Llanbedr Airfield

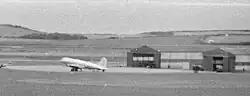

From 1957, civilianisation of the base services (typically airfield operation) began with Short Brothers holding a series of contracts until 1979, when Airwork Services took over and held them until 1991. In 1991, contracts and scope of work changed again and FR Serco took over its running.